The Kazoo Museum

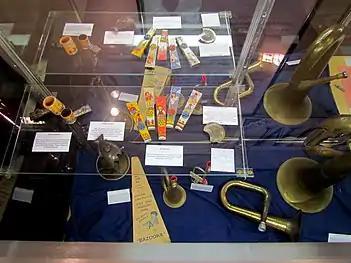
Image from The Kazoo Museum

The Kazoo Museum is a museum dedicated to the history of the kazoo, located in Beaufort, South Carolina. The museum houses one of the largest collections of kazoos in the world. Originally established in 2007 in Seattle, Washington, The Kazoo Museum opened in its current location in Beaufort on October 6, 2010. The museum is located in the Kazoobie Kazoos Factory and features a collection of kazoos, kazoo recordings and kazoo memorabilia.